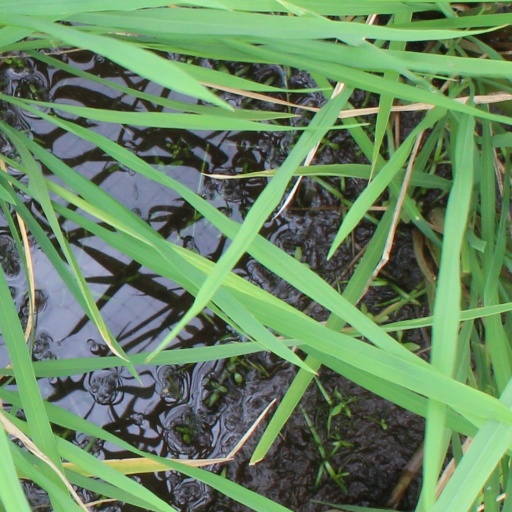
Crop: rice